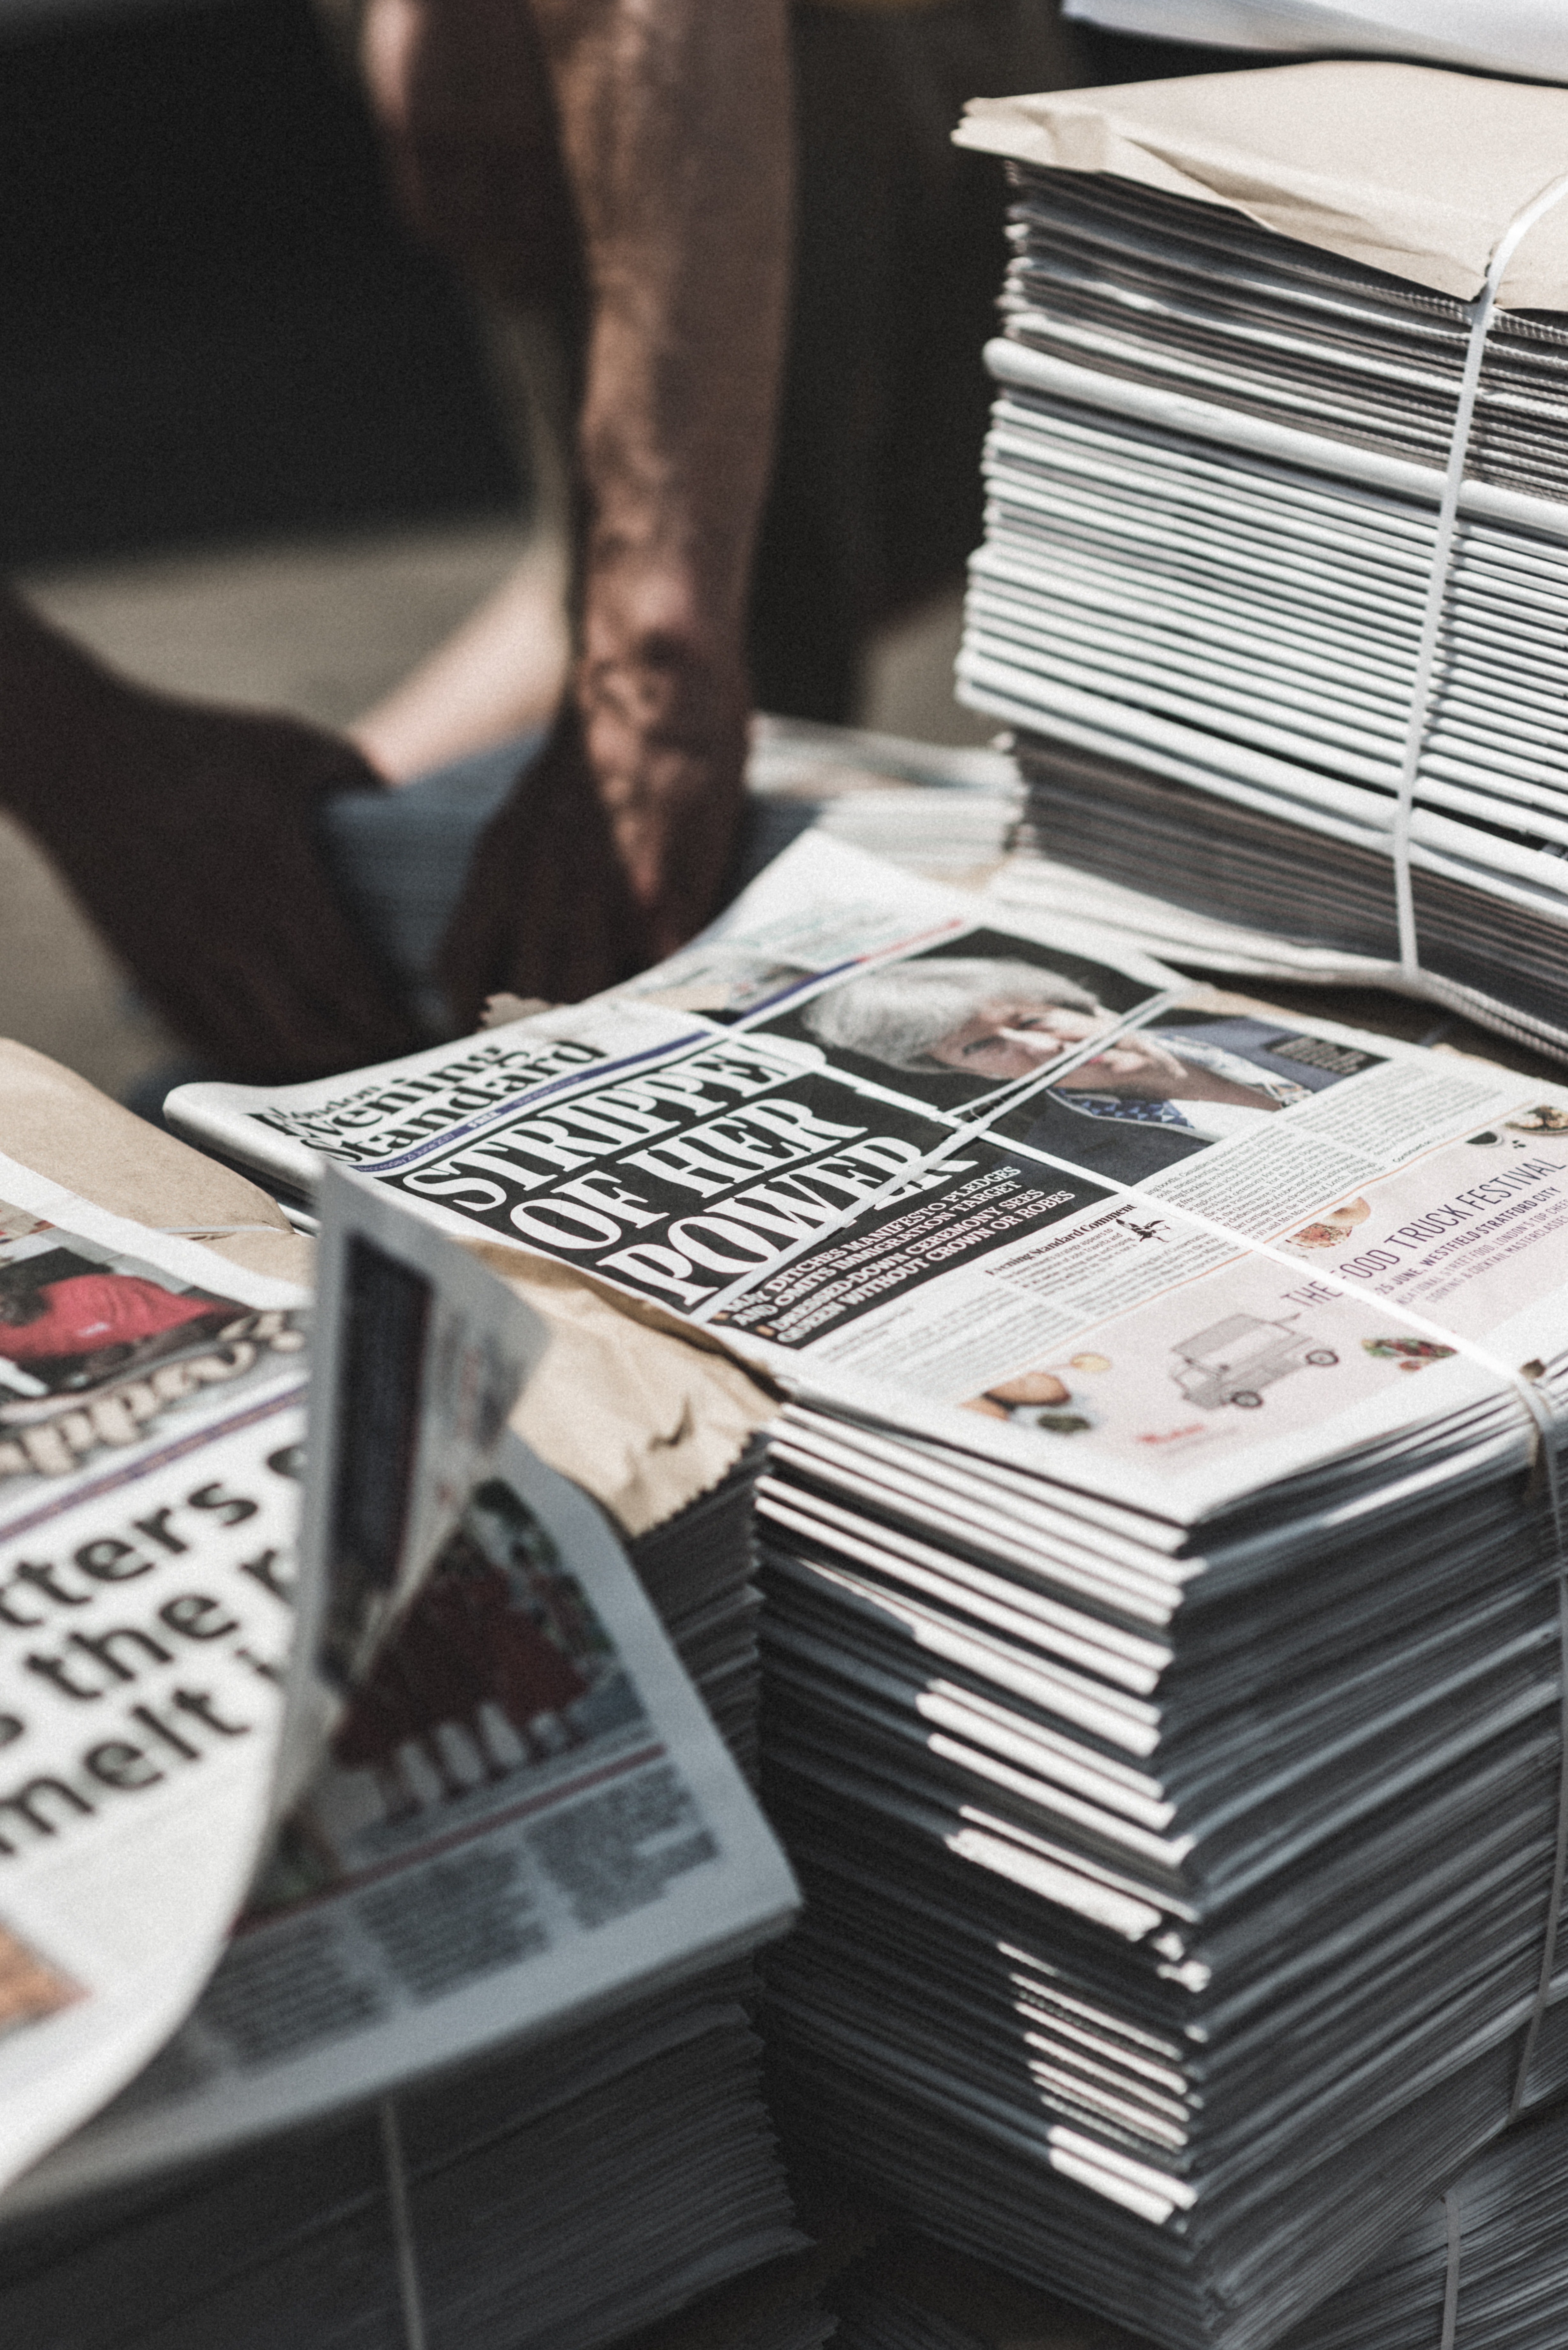
design, product design